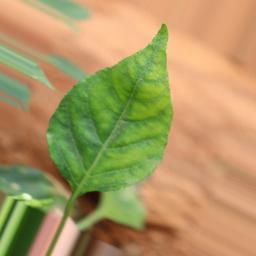
Label: healthy